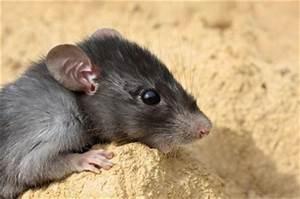
squirrel